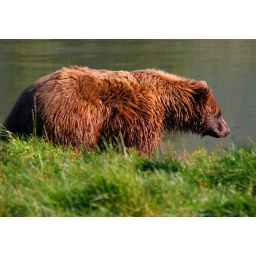
A brown bear near Portage Galcier, Alaska stalking his prey